15th Punjab Regiment

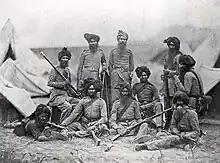
Sikh officers of the British 15th Punjab Infantry regiment, 1858, by Felice Beato

The regiment was formed in 1922 by the amalgamation of the 25th, 26th, 27th, 28th, and 29th Punjabis into the British Indian Army. All five battalions were raised during the upheaval of the Indian Rebellion of 1857 by John Lawrence in Punjab. The 27th Punjabis served in Qing China during the Second Opium War in 1860–1862, while the 26th and 29th Punjabis participated in the Bhutan War of 1864–1866. All battalions saw service on the North-West Frontier of British India (now Khyber Pakhtunkhwa, Pakistan) and took part in the Second Anglo-Afghan War of 1878–1880, while the 26th and 27th Punjabis also served in the Third Anglo-Burmese War of 1885–1887. In 1901, the 27th Punjabis were dispatched to British Somaliland to suppress the resistance movement led by Diiriye Guure of the Dervish State.